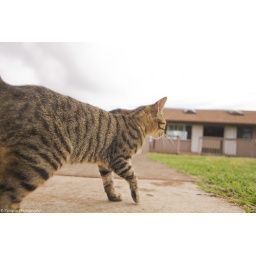
Okay, you boys have fun, I see a bird over there.